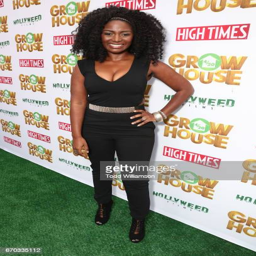
person attends the world premiere